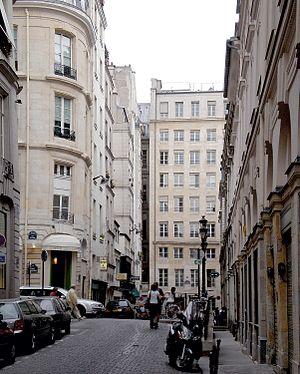
Rue de Beaujolais - Paris Ier
La rue de Beaujolais est une voie du 1ᵉʳ arrondissement de Paris, en France.